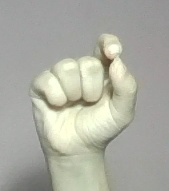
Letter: fa